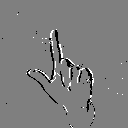
ASL letter: l